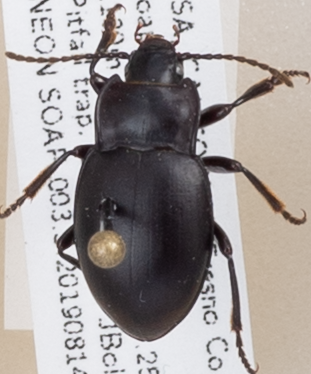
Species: Metrius contractus
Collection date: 2019-08-14
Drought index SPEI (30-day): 0.694
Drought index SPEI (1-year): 0.47
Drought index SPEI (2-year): -0.03